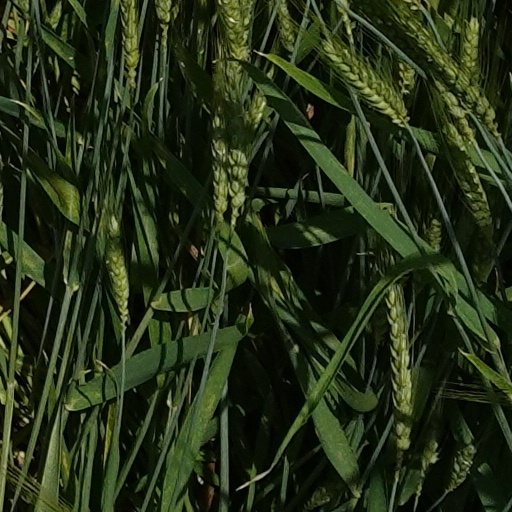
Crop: wheat